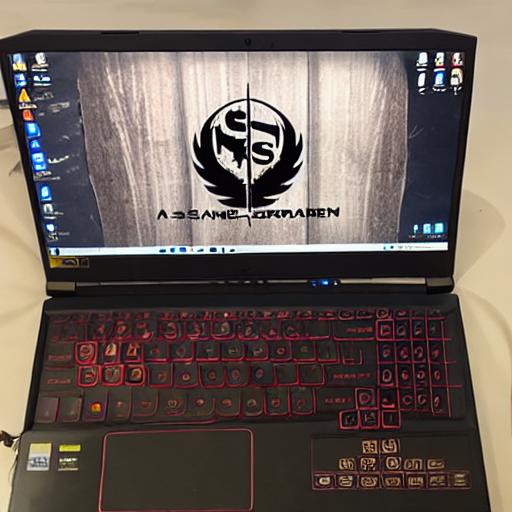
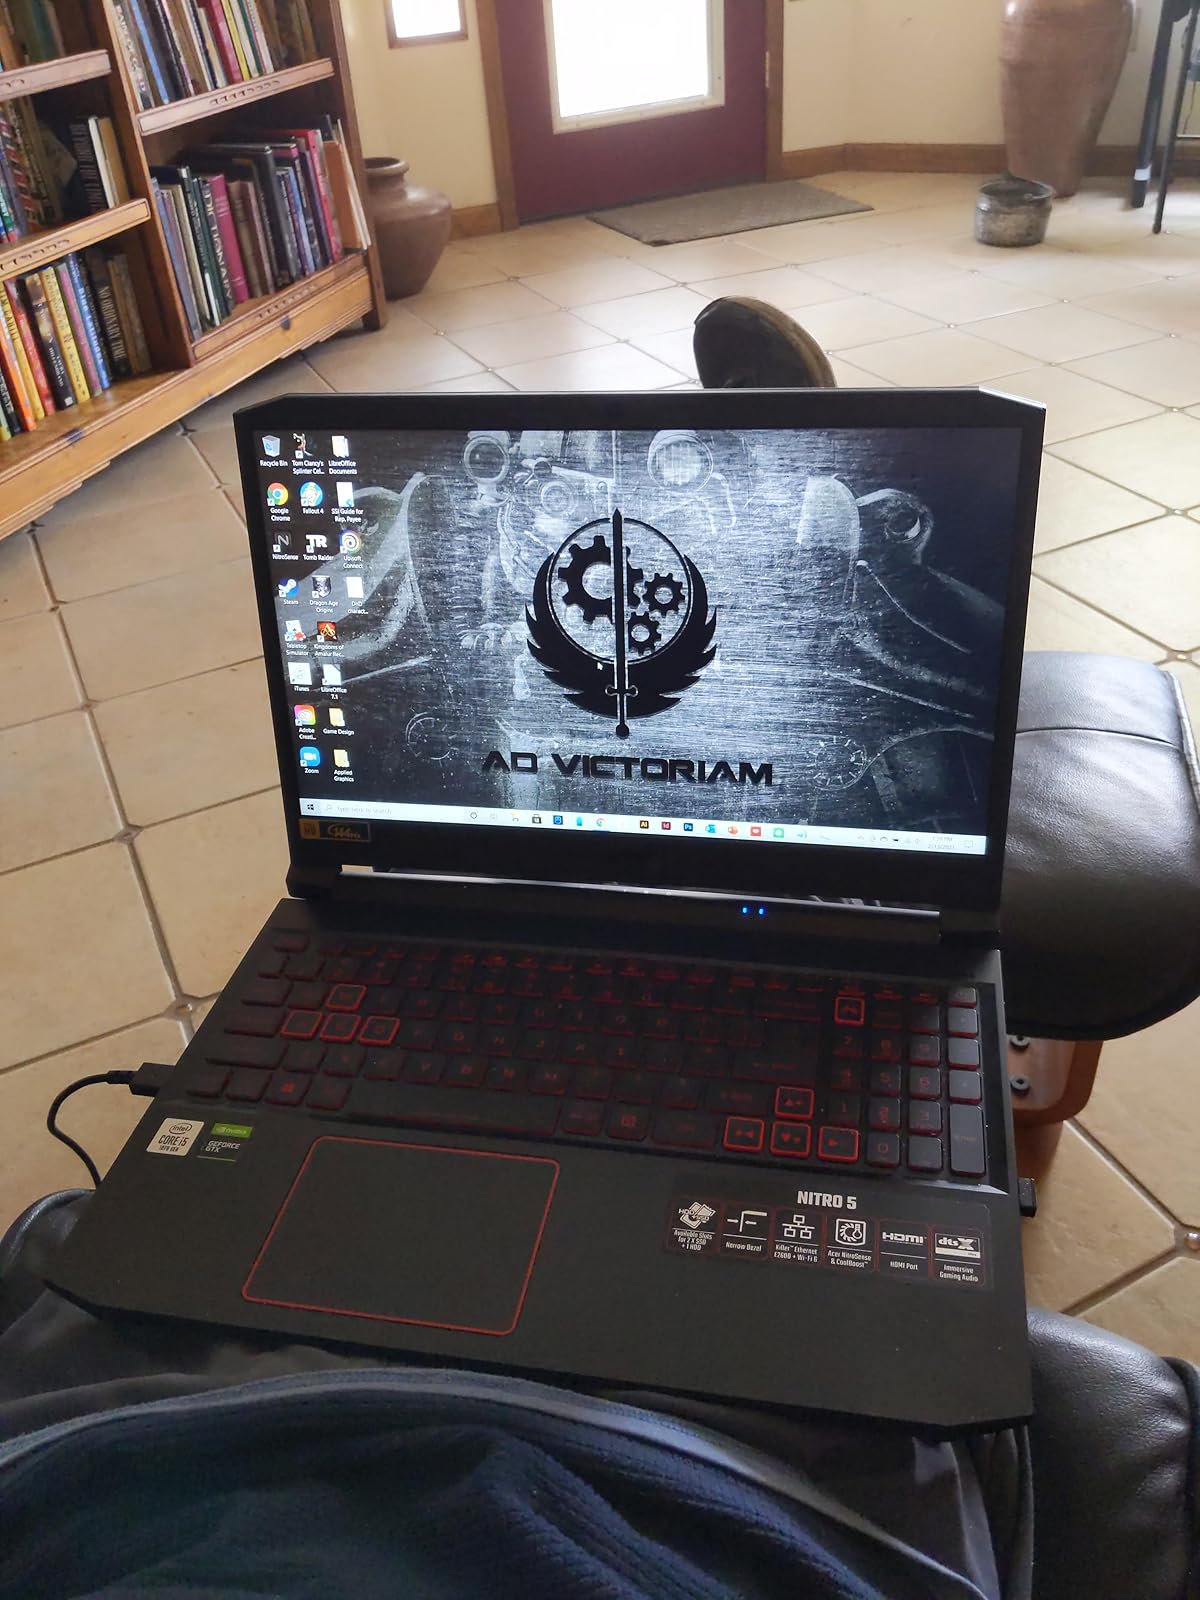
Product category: laptop
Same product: no